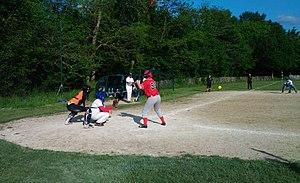
Match de softball
Le Tournoi International de Paris est une compétition sportive multi-sports organisée par la Fédération sportive gaie et lesbienne et ses associations adhérentes créé en 2004.